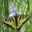
Label: butterfly